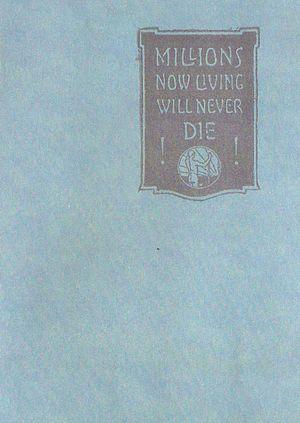
La doctrine des Témoins de Jéhovah est essentiellement fondée sur leur traduction de la Bible, considérée comme la parole inspirée de Dieu. Cette doctrine est régulièrement présentée dans leurs publications, toutes produites par la société Watchtower. Leurs principaux périodiques sont La Tour de garde et Réveillez-vous !, mais ils éditent aussi des livres, des brochures, des vidéos, etc. Un grand nombre de leurs croyances sont communes aux mouvements chrétiens fondamentalistes, tandis que certaines leur sont spécifiques.